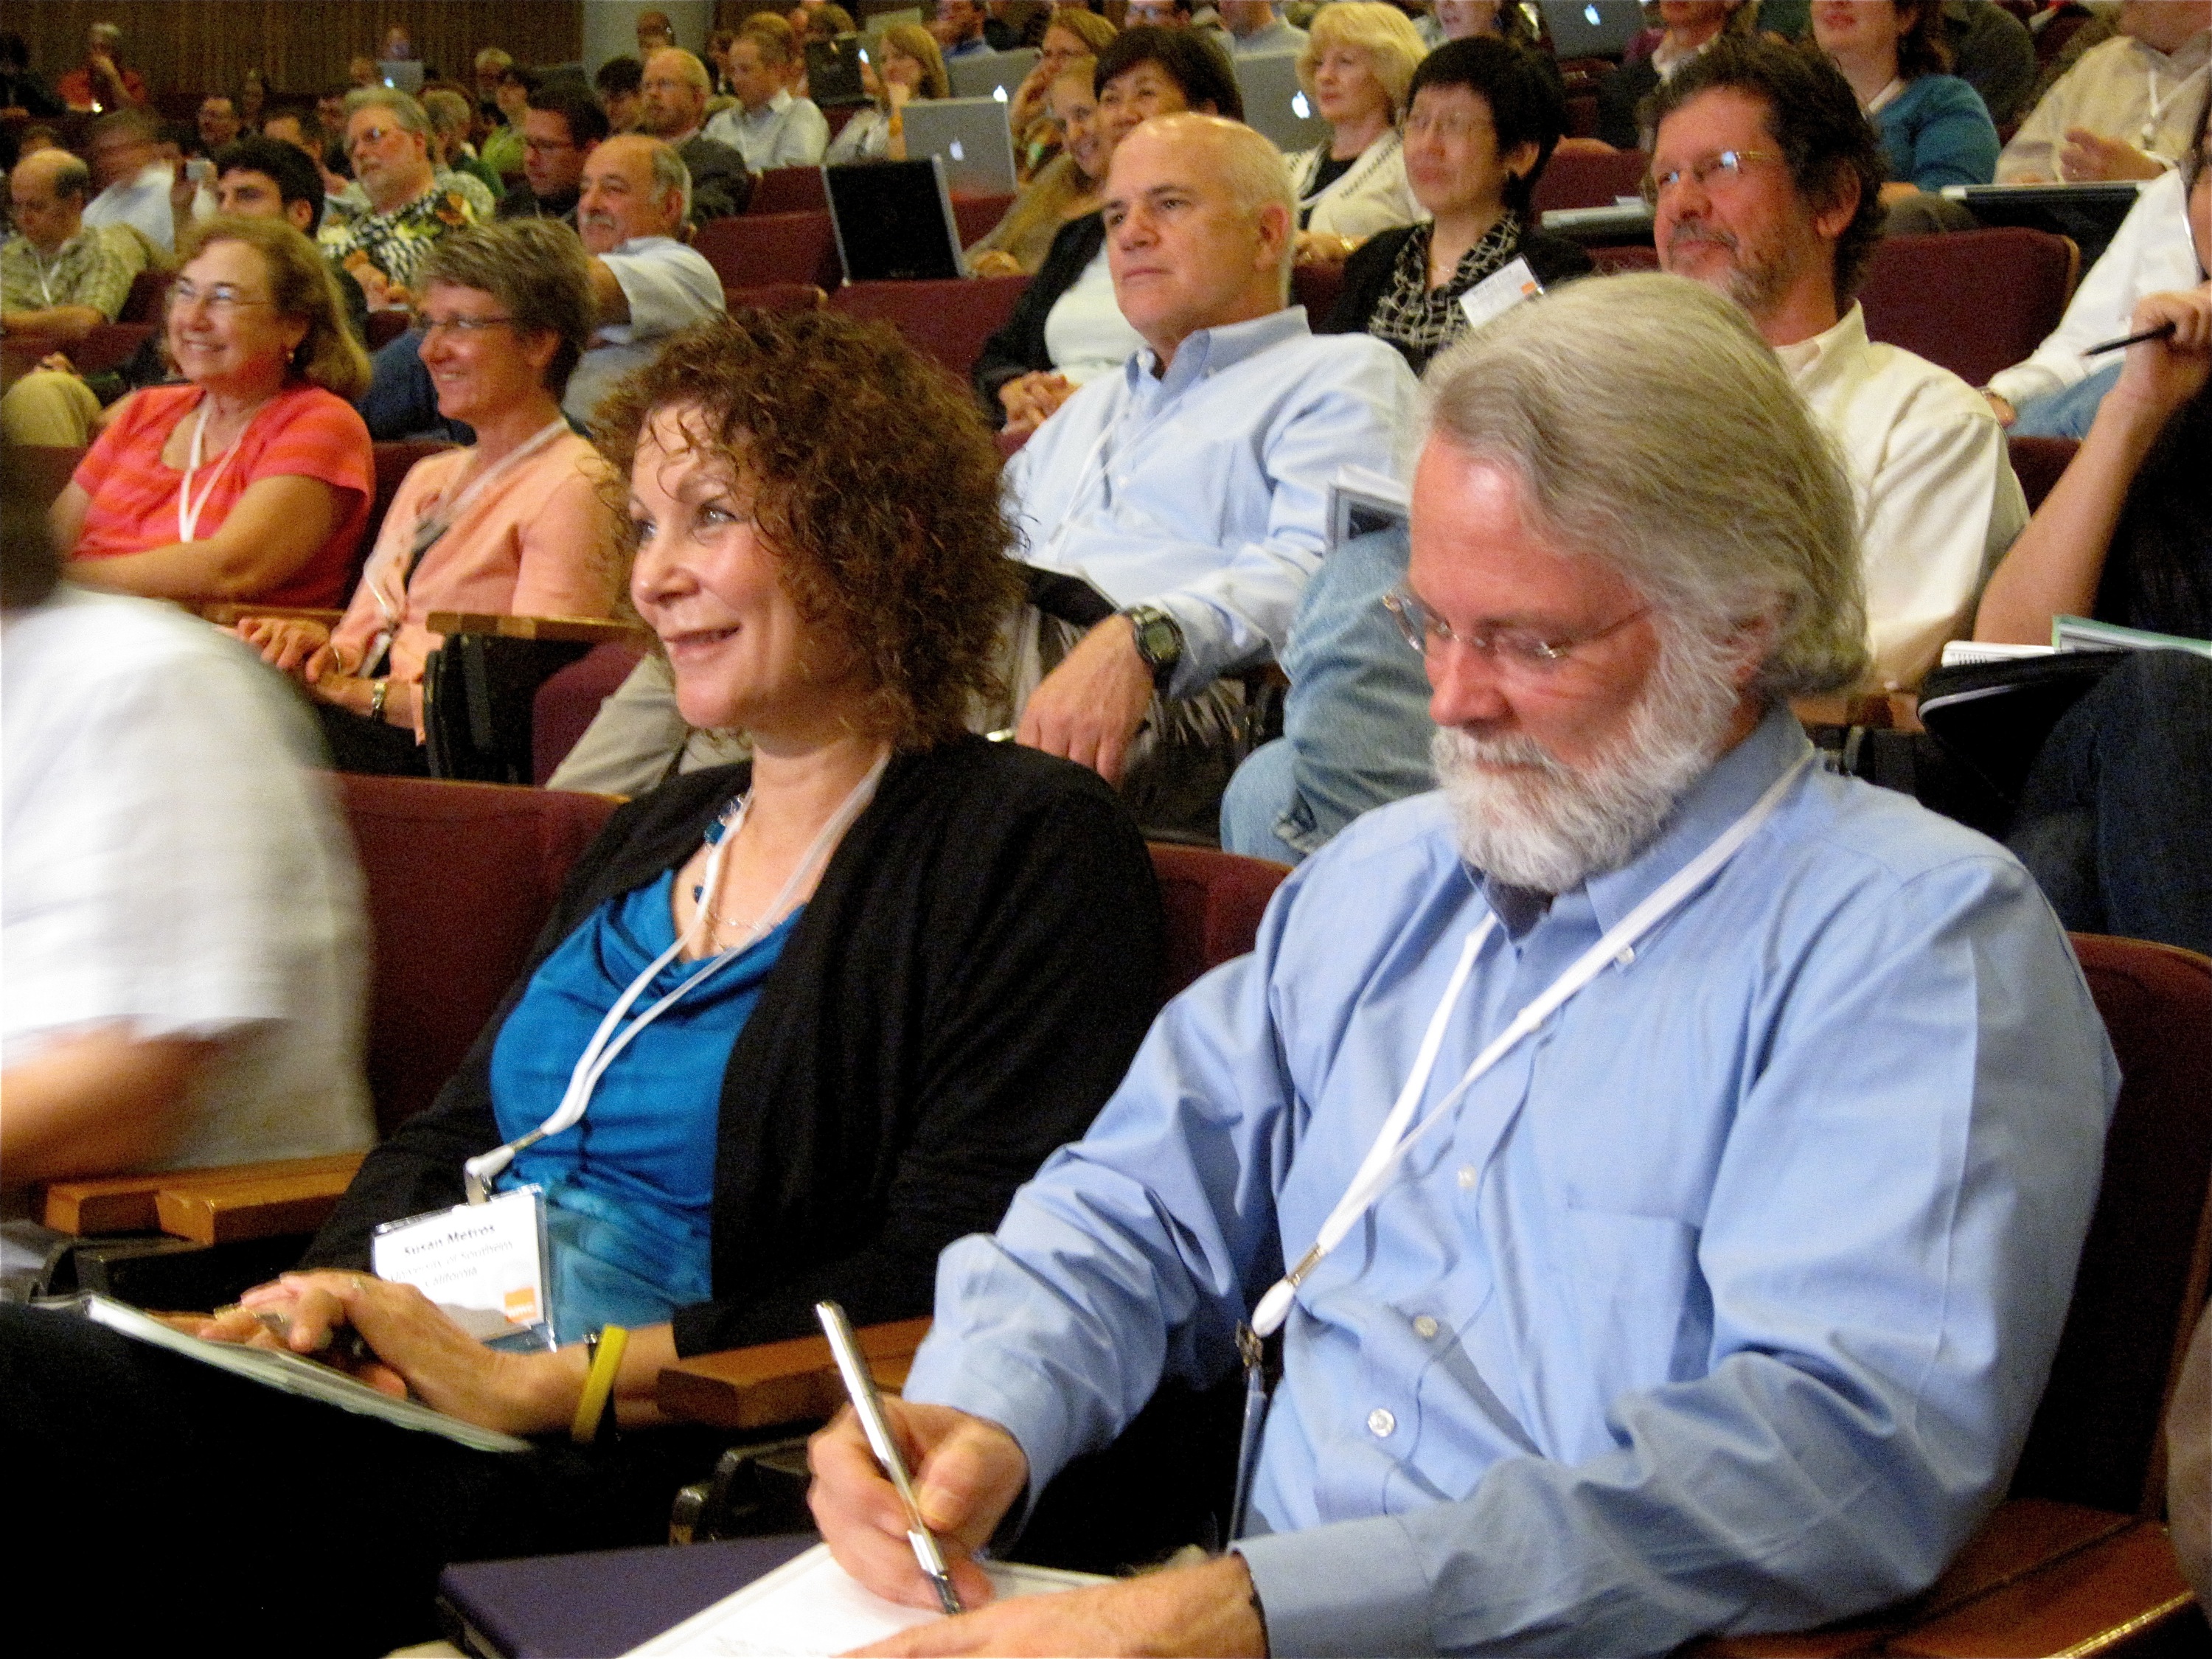
audience, meal, monterey, nmc2009